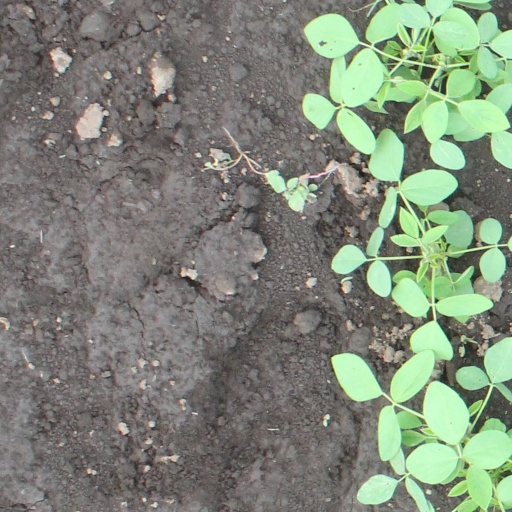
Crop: soybean